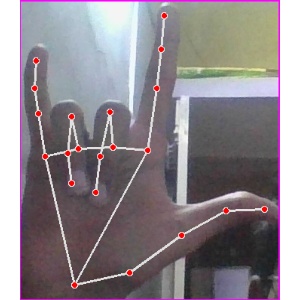
अक्षर: व